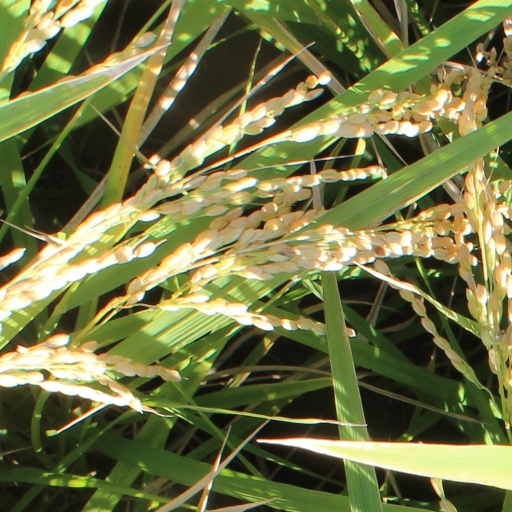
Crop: rice